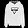
Label: Pullover